Xylem Inc.

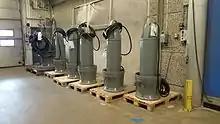
A selection of Flygt submersible propeller pumps in Xylems factory in Emmaboda

Flygt is a manufacturer of dry and submersible pumps, submersible mixers and related intelligent control systems. Product development and manufacturing of Flygt products are based in Sweden.